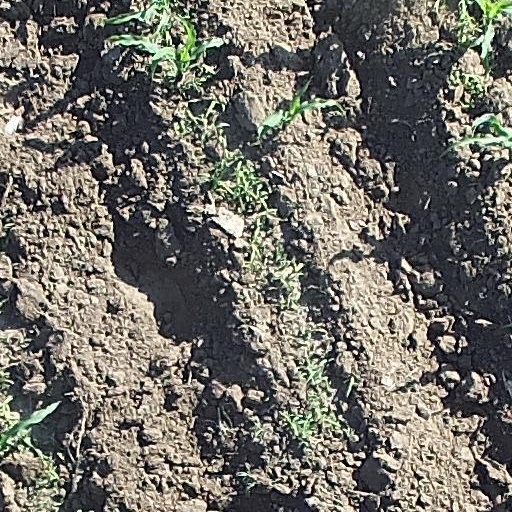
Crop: maize; corn